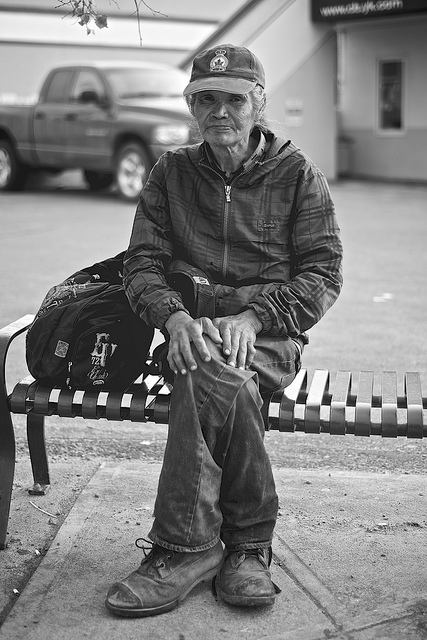
an old woman sitting cross legged on a bench with a truck in the back ground

A man sitting on top of a bench near a truck.